Krishnadevaraya

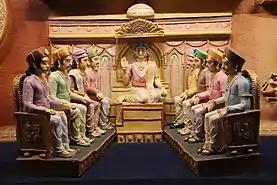
Ashtadiggajas in the court of Krishnadevaraya.

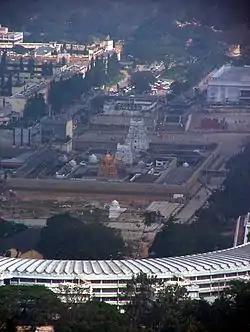
Tirumala Temple and Vaikuntam Queue Complex (semicircular building in the foreground) as seen from Srivari Padalu on Narayanagiri hill

Krishnadevaraya was noted to be linguistically neutral as he ruled a multilingual empire. He is known to have patronised poets and issued inscriptions in languages as varied as Kannada, Sanskrit, Telugu and Tamil. Krishnadevaraya himself was a polyglot, fluent in Kannada, Sanskrit, Telugu and Tamil. The official language of the Vijayanagara court was Kannada.